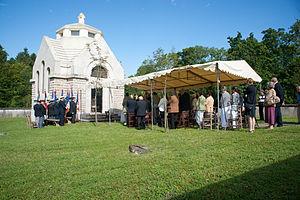
Louvemont-Côte-du-Poivre - cérémonie
Louvemont-Côte-du-Poivre est une commune française située dans le département de la Meuse, en région Grand Est.